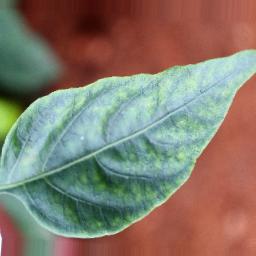
Label: healthy